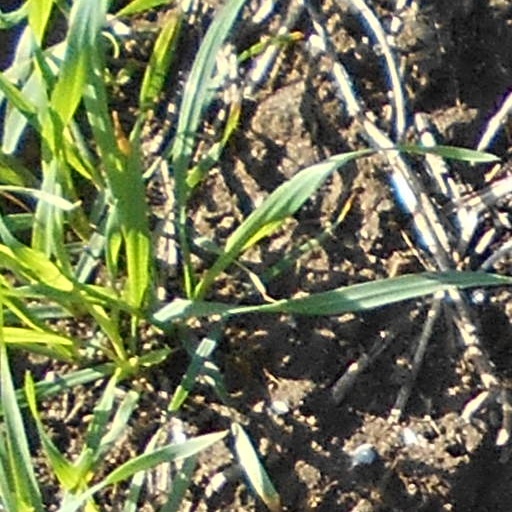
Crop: wheat